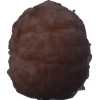
Label: orange_peeled